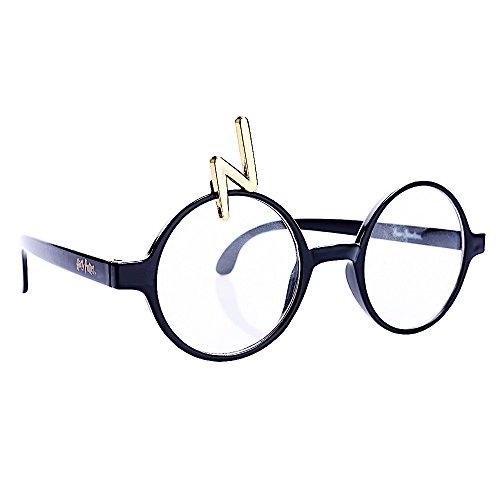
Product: Sun-Staches Costume Sunglasses Lil' Characters Scar Harry Potter Party Favors UV400
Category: Toys & Games | Party Supplies
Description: All Sun-Staches Sunglasses provide 100% UV400 protection and impact resistant lenses because we care.
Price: $9.61
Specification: ProductDimensions:9x1x7inches|ItemWeight:0.8ounces|ShippingWeight:0.8ounces(Viewshippingratesandpolicies)|DomesticShipping:ItemcanbeshippedwithinU.S.|InternationalShipping:ThisitemcanbeshippedtoselectcountriesoutsideoftheU.S.LearnMore|ASIN:B079S7BHS9|Itemmodelnumber:SG3158|Manufacturerrecommendedage:3yearsandup